Majorization

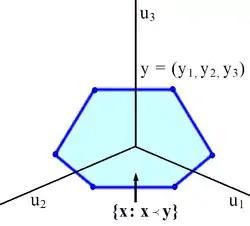
Figure 2. 3D Majorization Example

Among non-negative vectors with three components, formula_59 and permutations of it majorize all other vectors formula_60 such that formula_61. For example, formula_62. Similarly, formula_63 is majorized by all other such vectors, so formula_64.